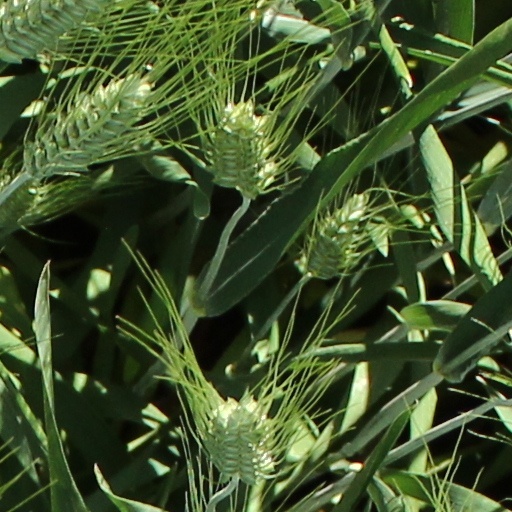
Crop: wheat